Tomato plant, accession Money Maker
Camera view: tilt-top (135 deg); turntable rotation: 240 degrees
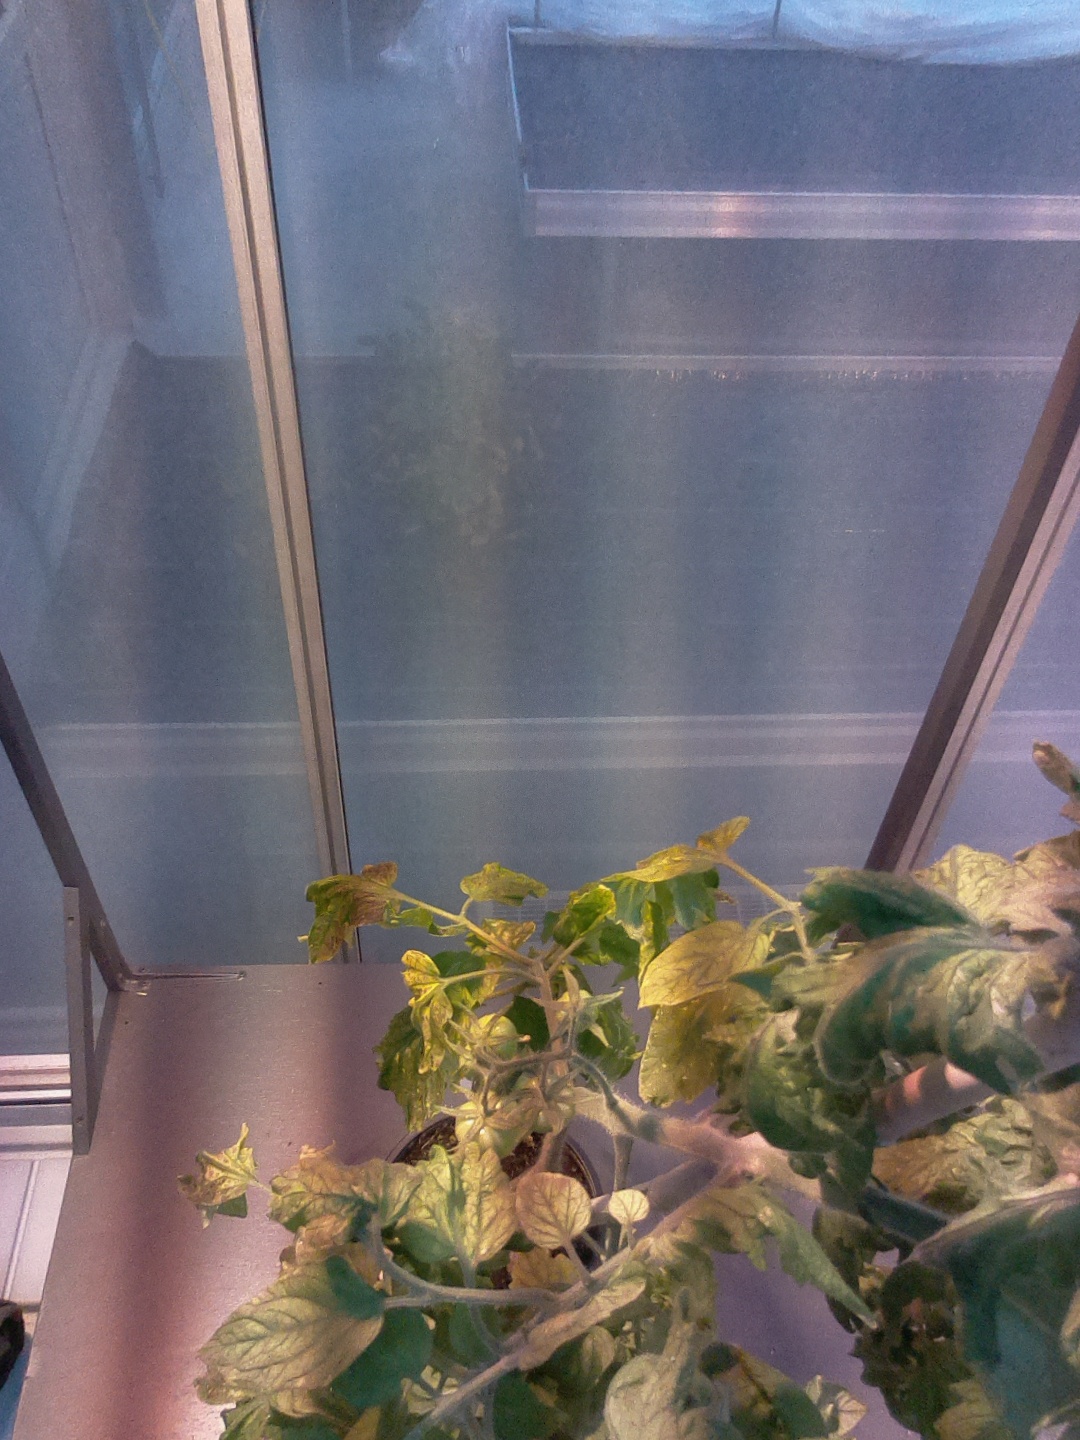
BBCH growth stage 74: 40%-50% of final fruit size